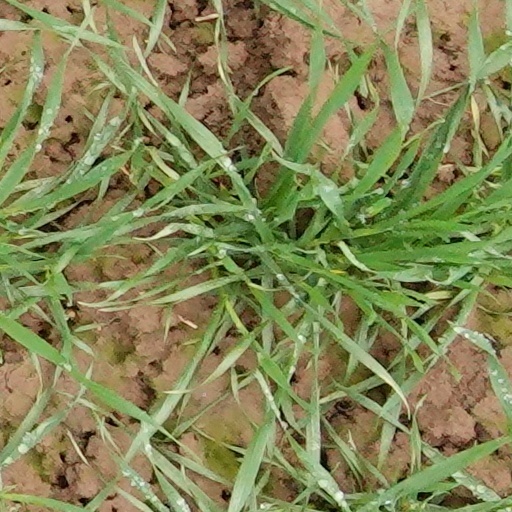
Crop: wheat